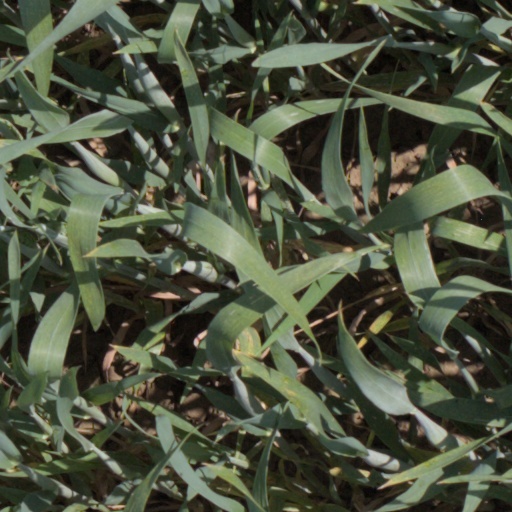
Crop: wheat